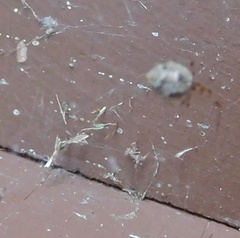
Species: Parasteatoda_tepidariorum